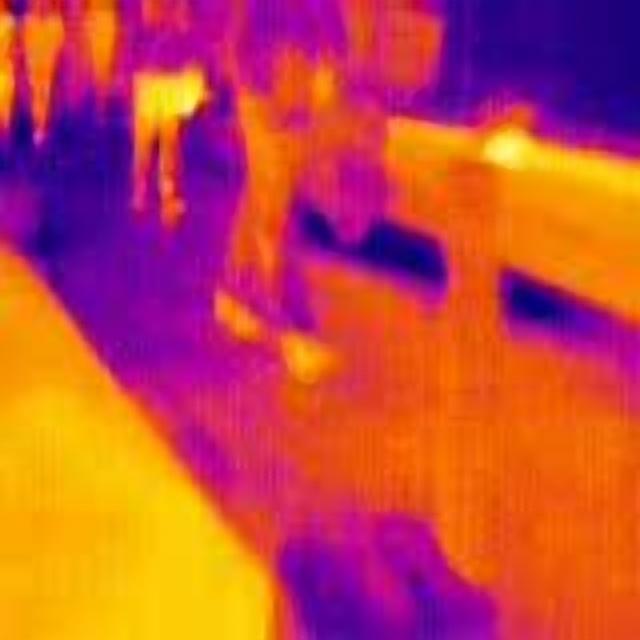
Detected objects:
label: person
label: person
label: person
label: person